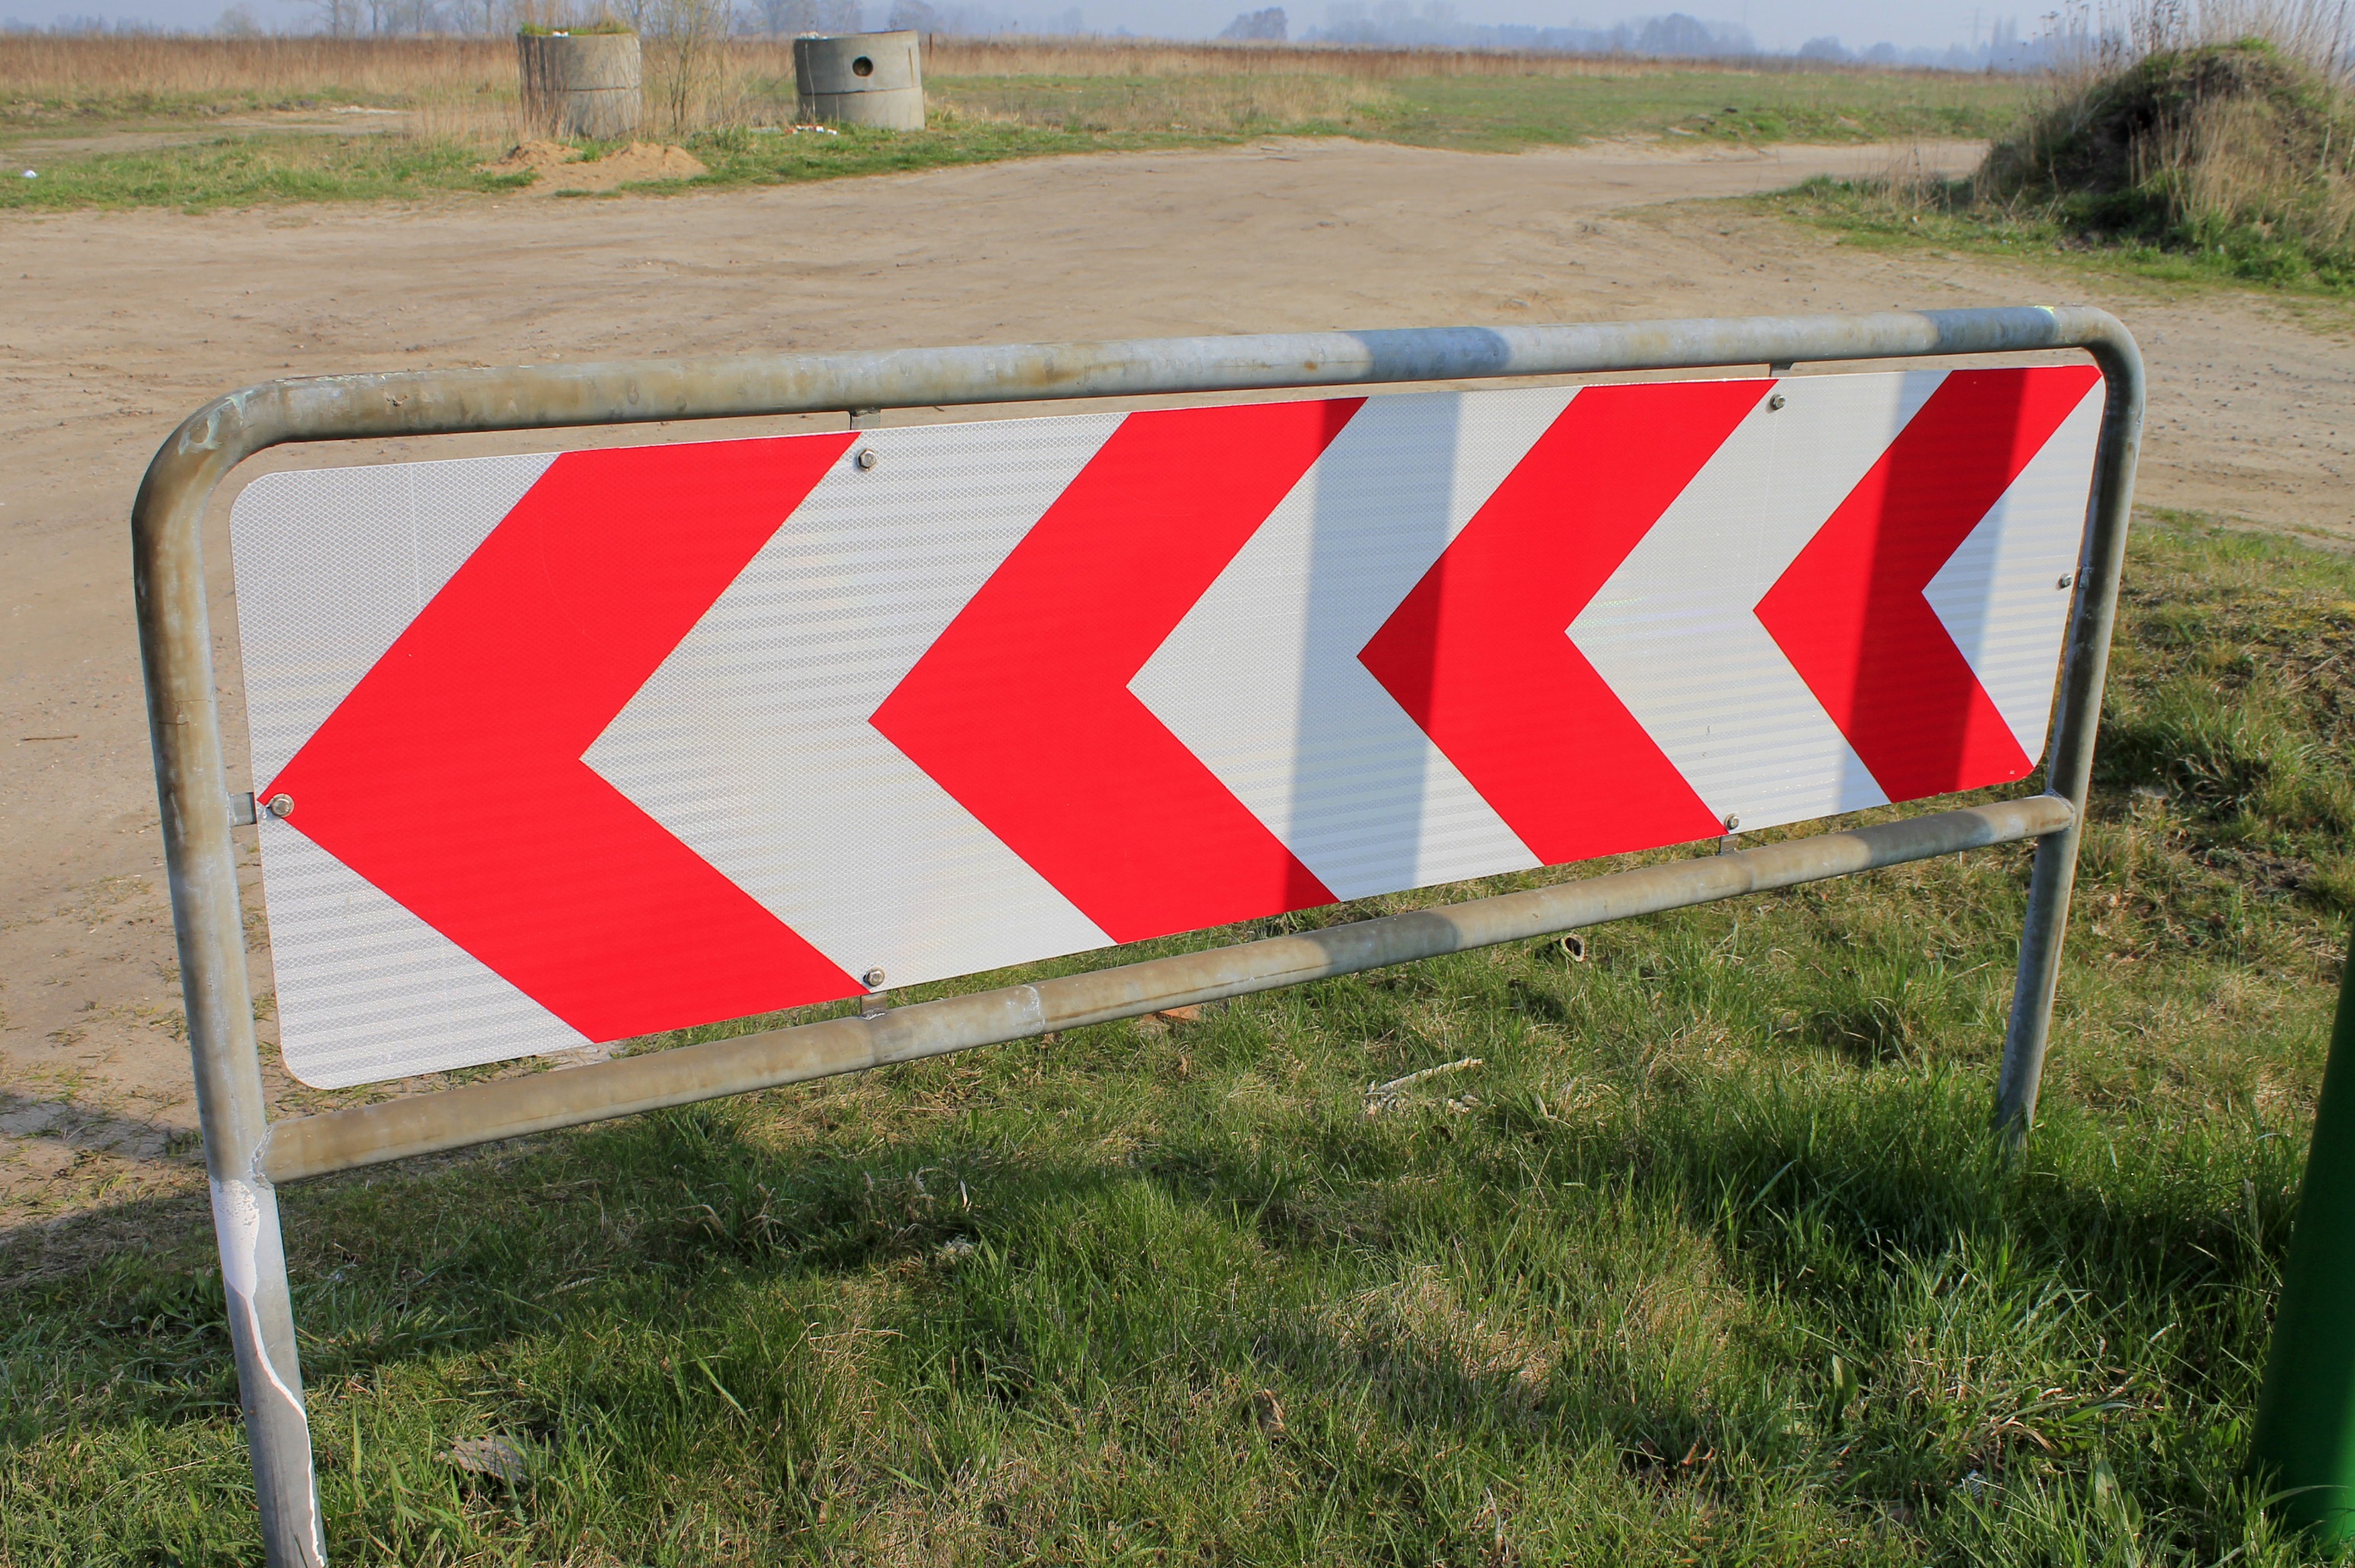
advertising, sign, direction, flag, signage, marking, arrow, shield, traffic sign